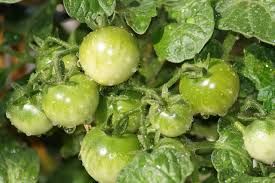
Waste category: biological